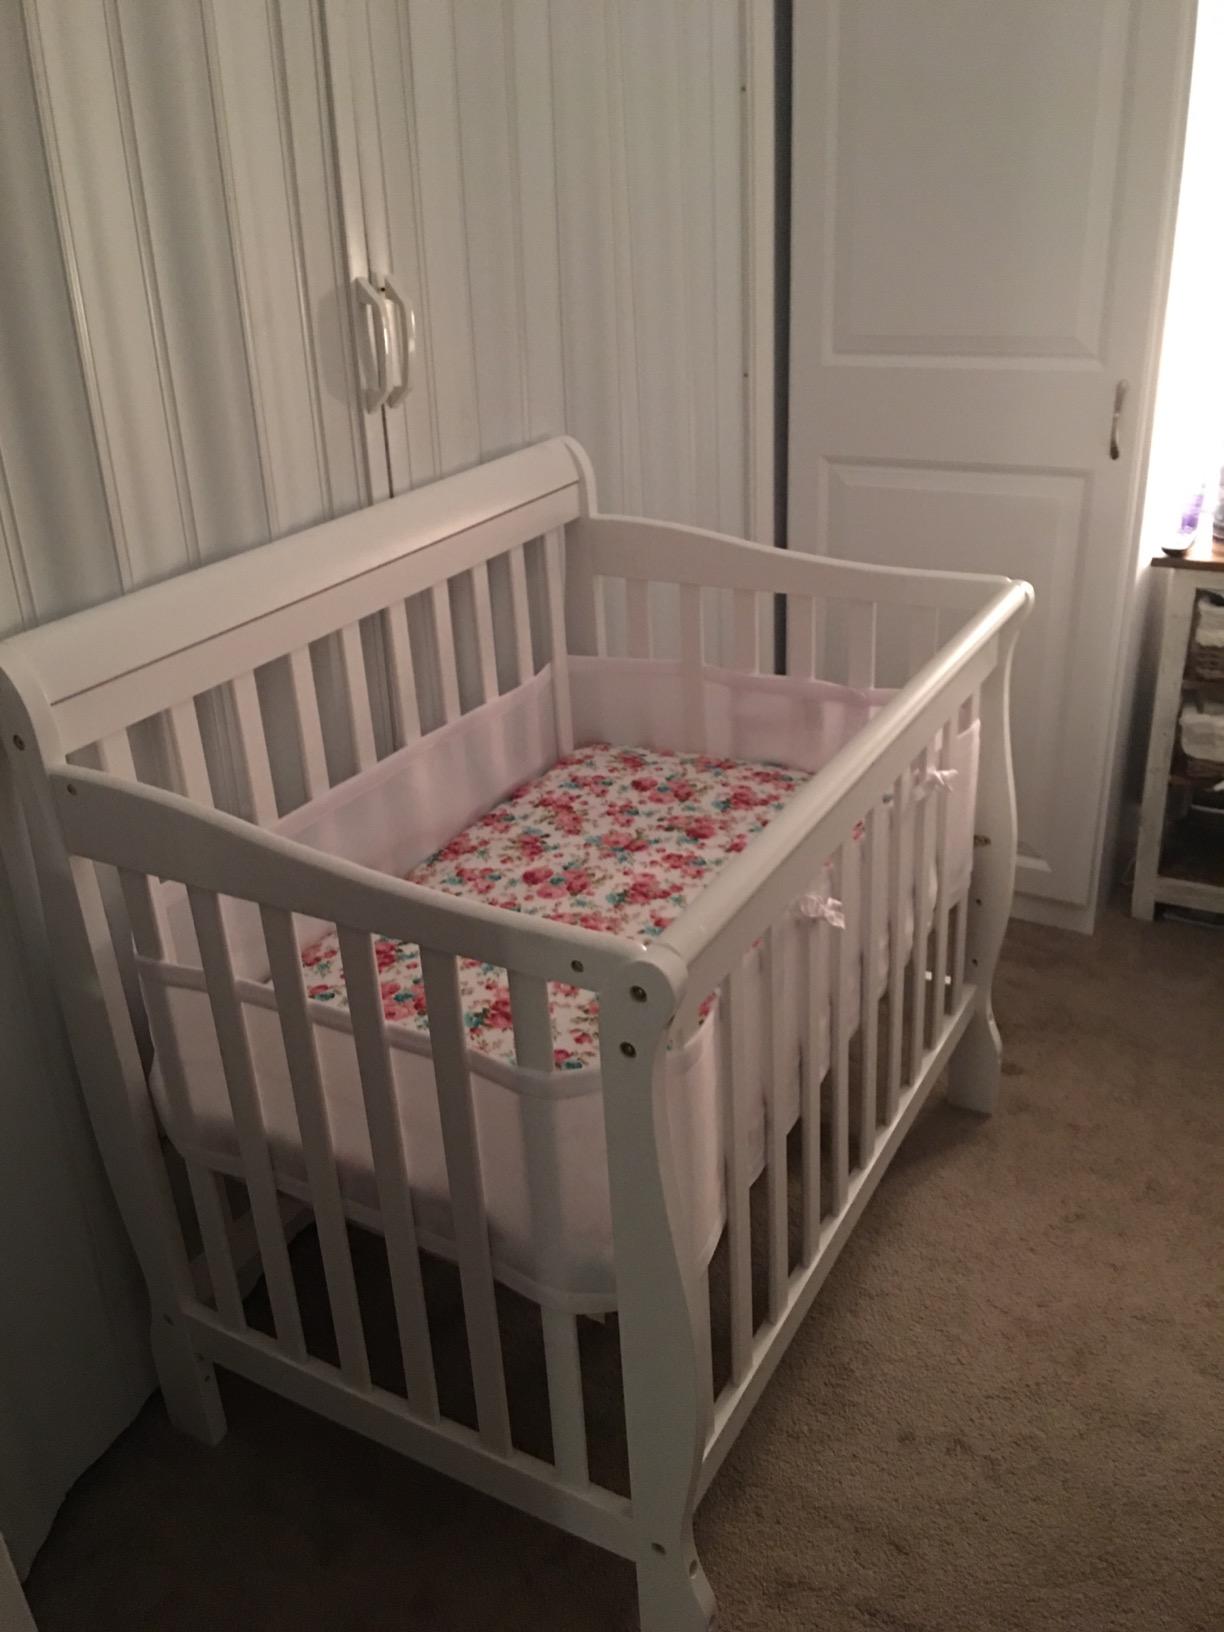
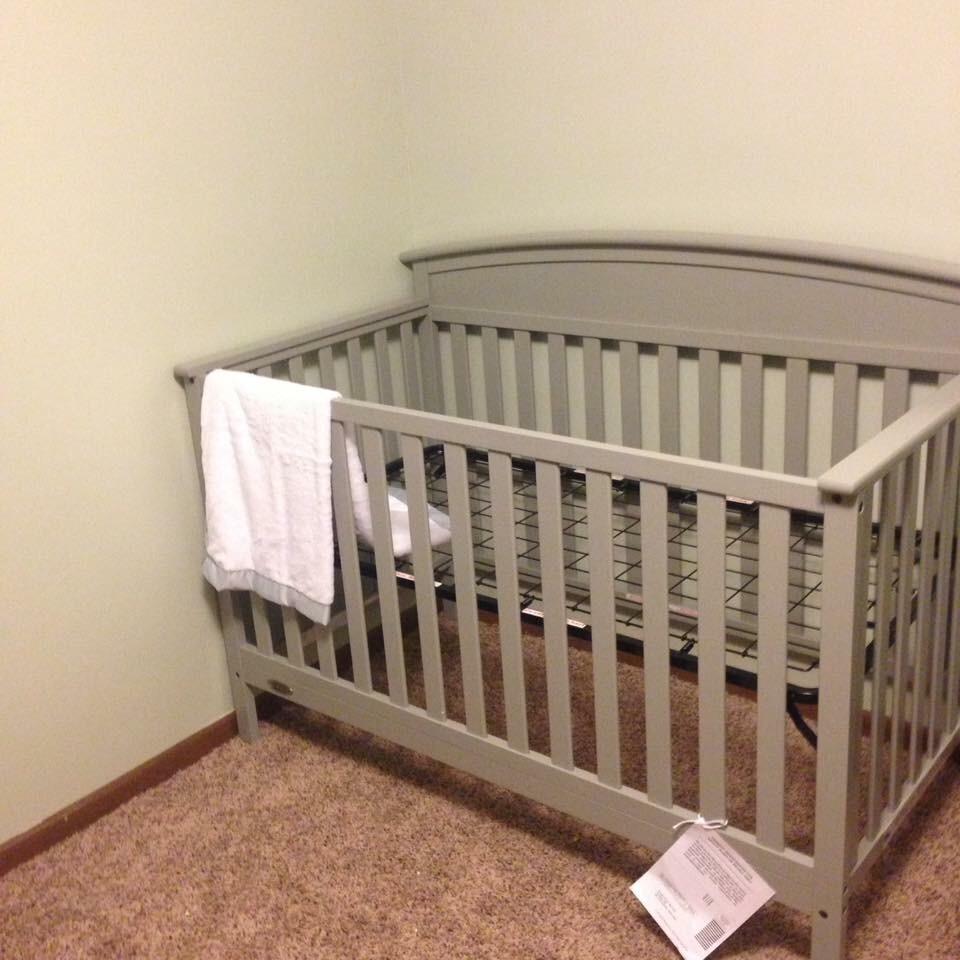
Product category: products_crib
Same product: no